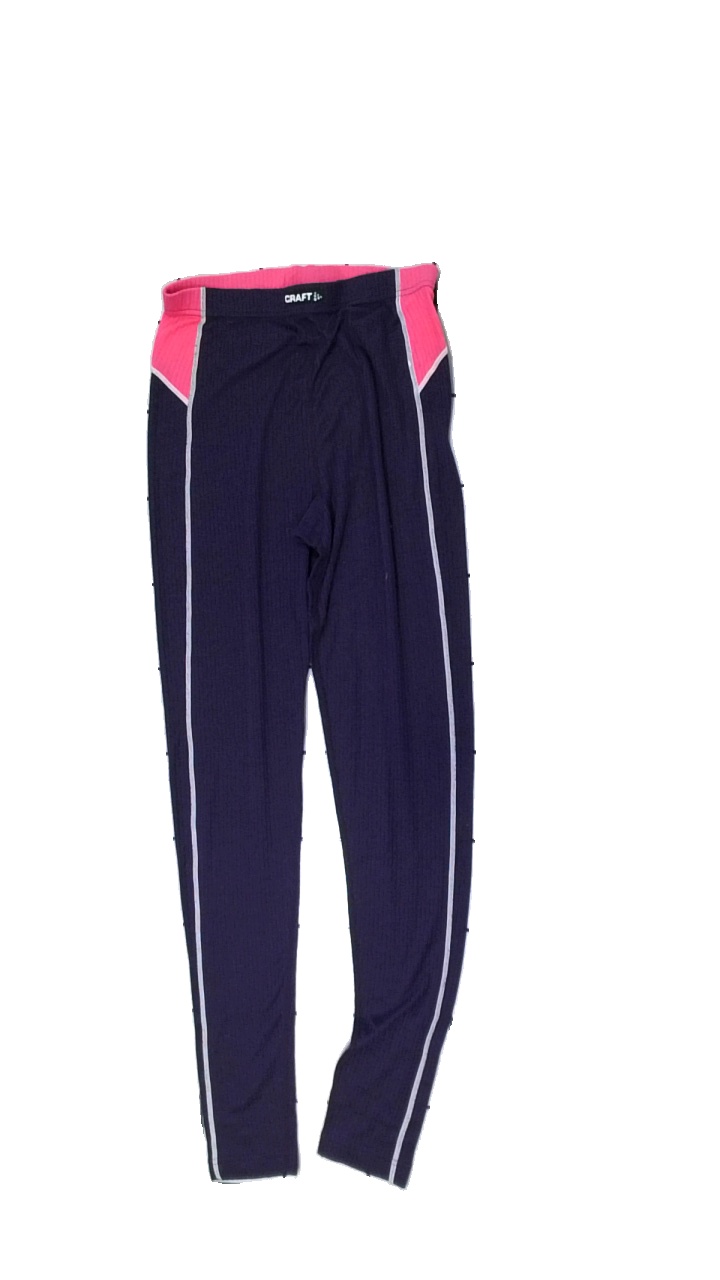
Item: Tights (Ladies)
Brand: Missing
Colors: Purple, Pink
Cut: Tight
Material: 100% polyester
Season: All
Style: Sports
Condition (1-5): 2
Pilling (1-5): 1
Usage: Recycle
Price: <50